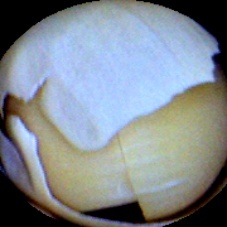
Label: Skin-damaged